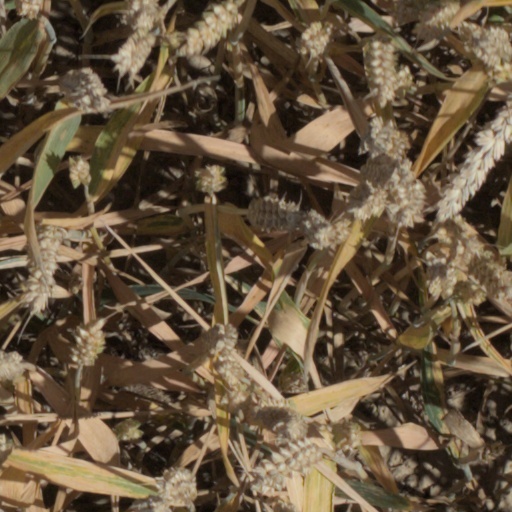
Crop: wheat